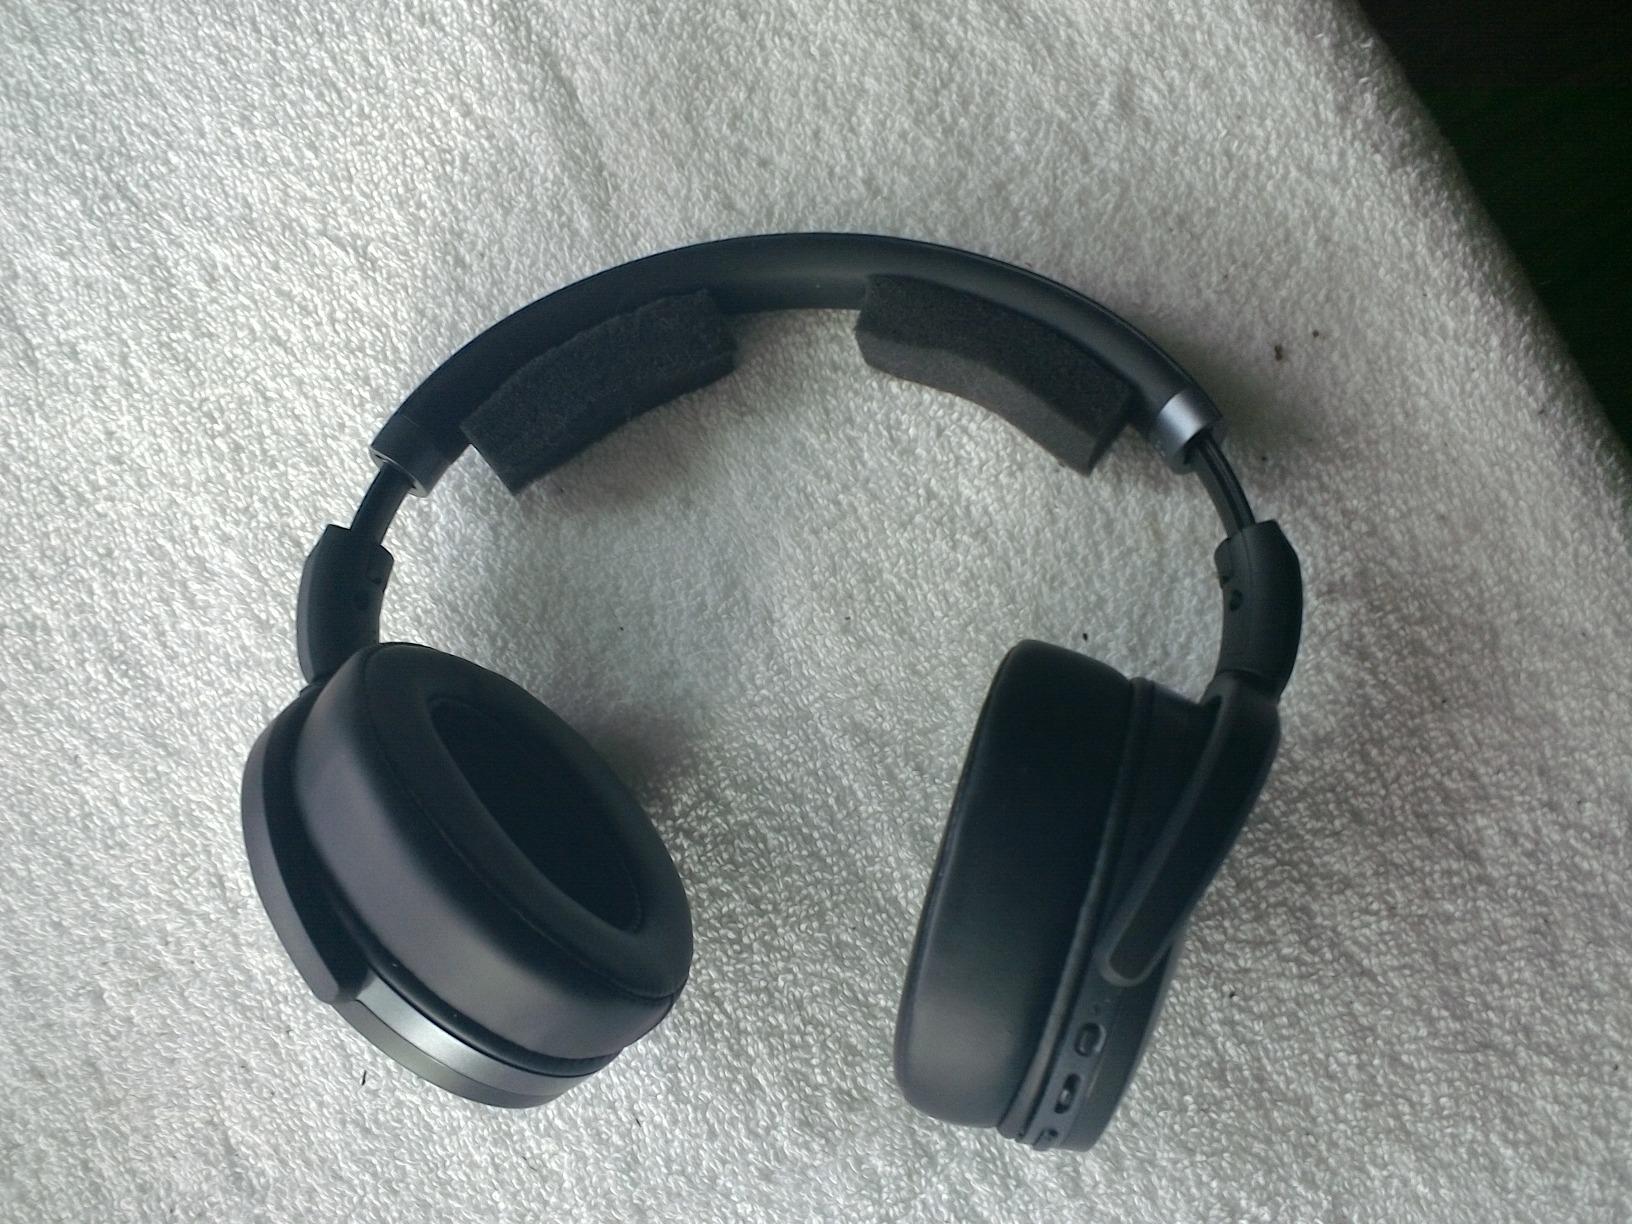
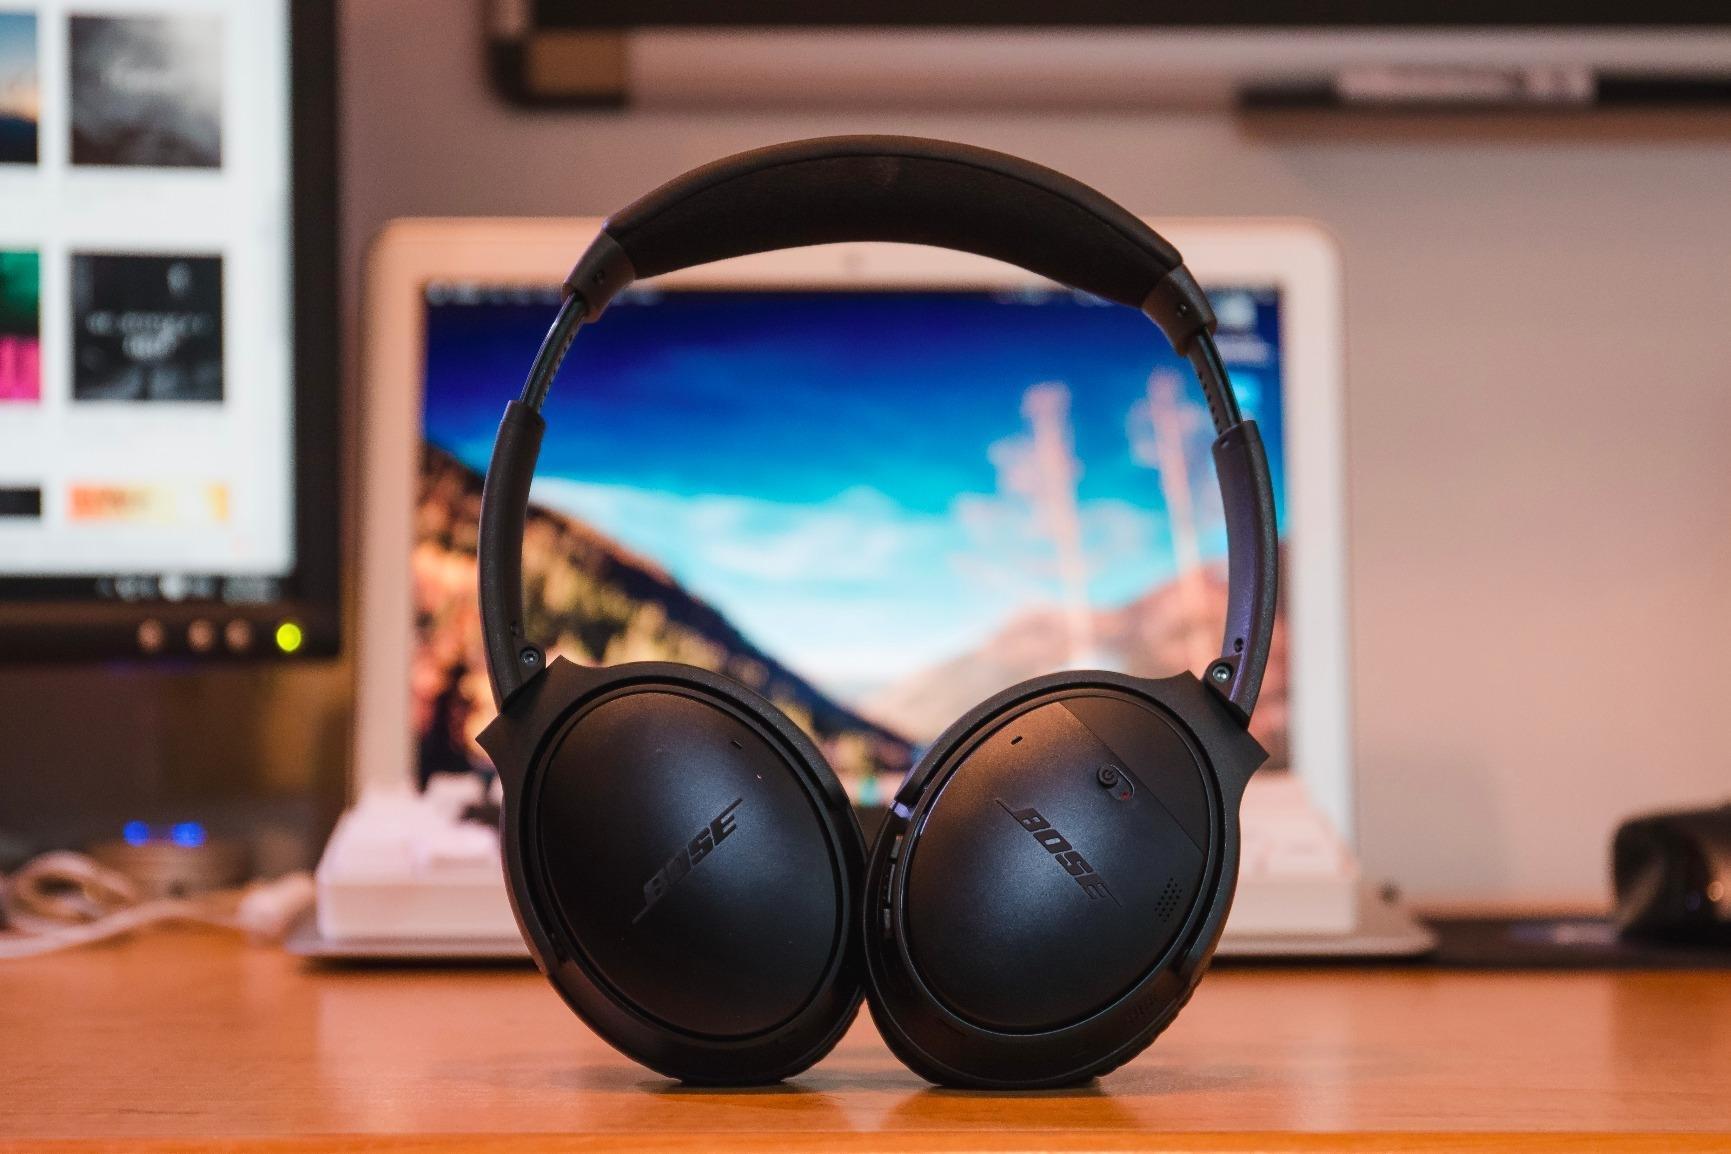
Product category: headphones
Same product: no